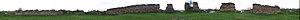
Kreva est une ville dans le Voblast de Hrodna, en Biélorussie.